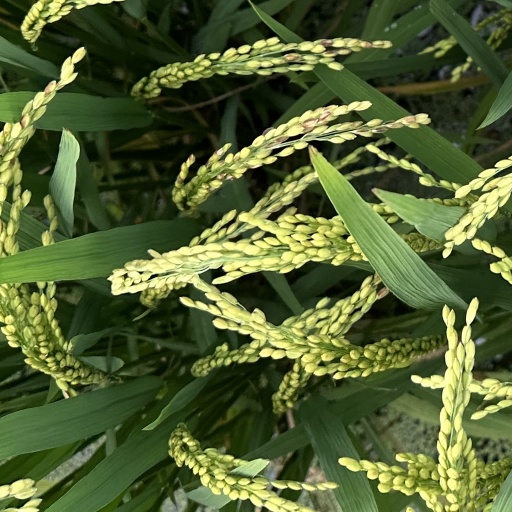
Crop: rice